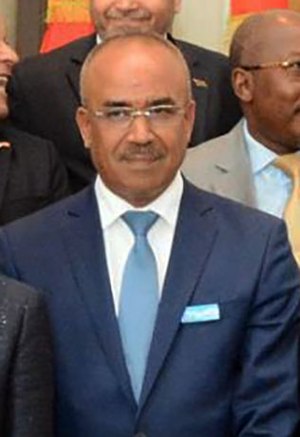
Noureddine Bedoui
Noureddine Bedoui er en algiersk politiker, der har været Algeriets premierminister siden 11. marts 2019.